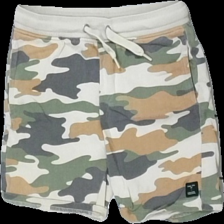
View: front
Type: Shorts
Category: Children
Brand: Lager 157
Colors: Beige, Green, Grey
Material: 82% cotton 18% polyester
Pattern: Other
Cut: Cropped
Season: All
Damage location: middle right
Damage 2 location: top right
Price range: <50
Recommended usage: Export
Description: camouflage mönstrade shorts, noppriga